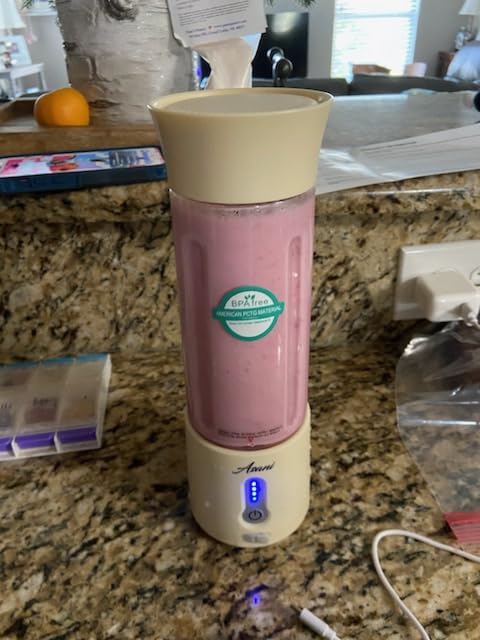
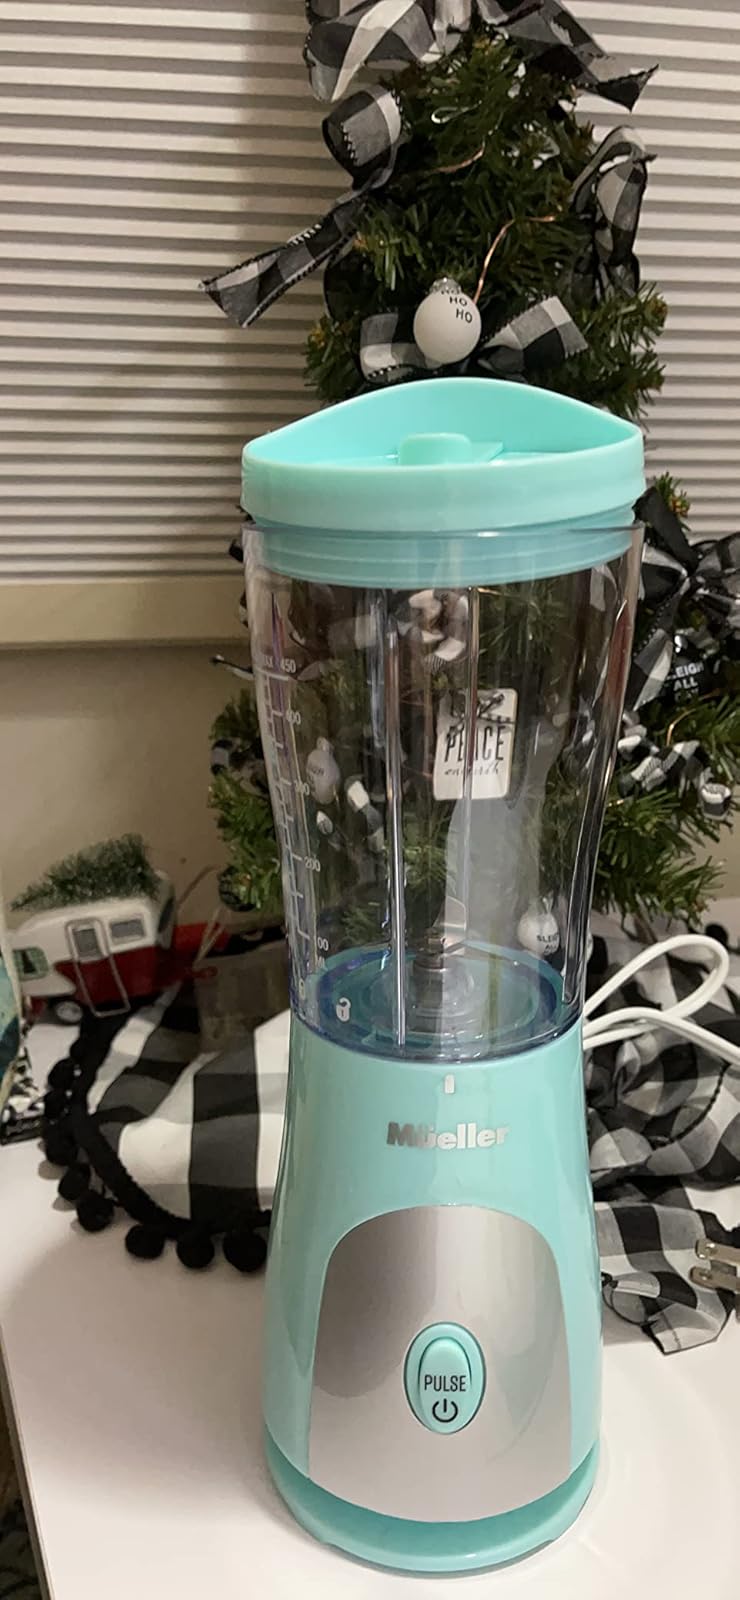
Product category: items_blender
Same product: no